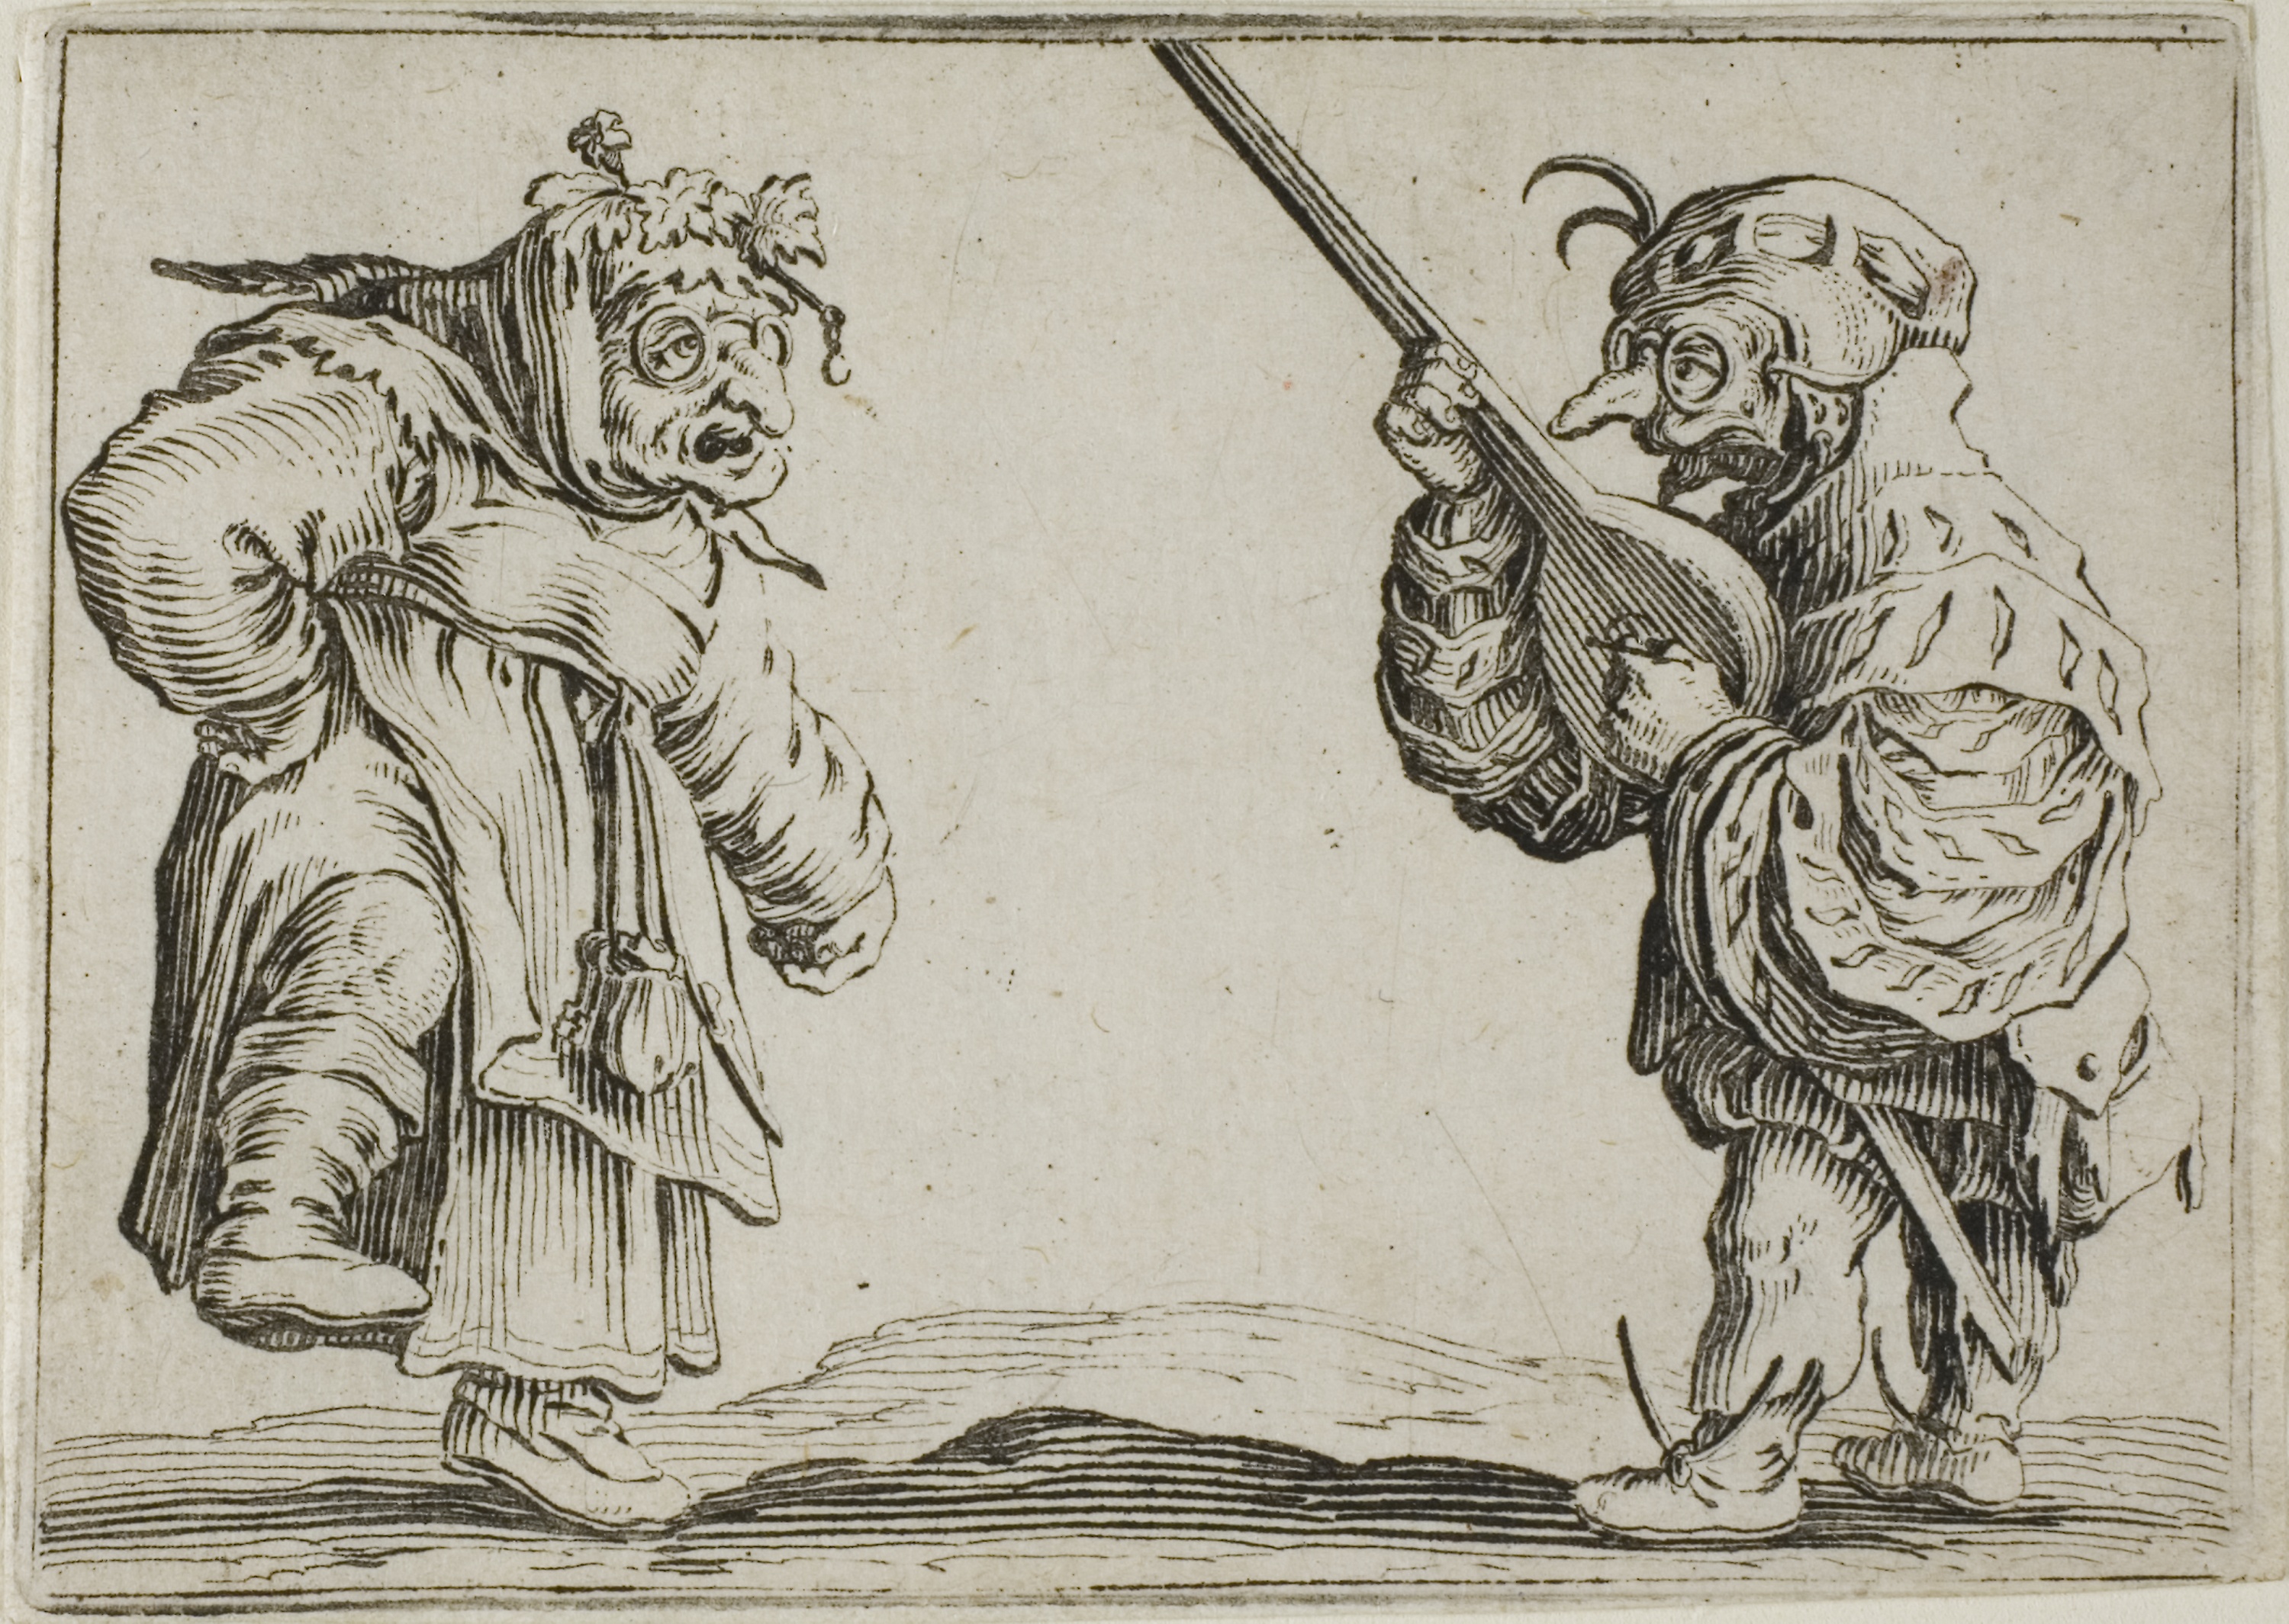
mammal, art, cartoon, history, human behavior, drawing, illustration, fictional character, middle ages, visual arts, printmaking